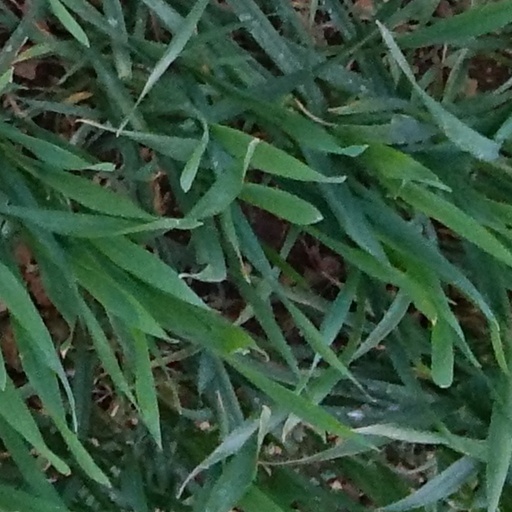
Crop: wheat